Project network

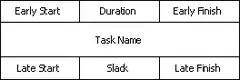
Activity Node Labels

Start and finish times are used to determine the critical path of a project. Activity float, or slack, time is used in project crashing.